2008 Tibetan unrest

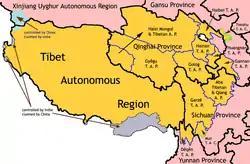
Orange refers to Tibet's original land boundaries, subdivided into provinces by China and designated as Tibetan (and other ethnic minorities) autonomous areas.

The protests erupted amidst growing frustrations with China's persecution of Tibetans and of Tibetan Buddhists, which Tibetans assert began after China's annexation in 1951. Unresolved situations remained regarding Tibet's three highest spiritual leaders - the 14th Dalai Lama and the 17th Gyalwang Karmapa both escaped to India, while the 11th Panchen Lama's location remains unknown. Photographs of the Dalai Lama remain outlawed, as are Tibetan flags. Efforts at brokering agreements on behalf of Tibetans by the Dalai Lama with China had stalled.